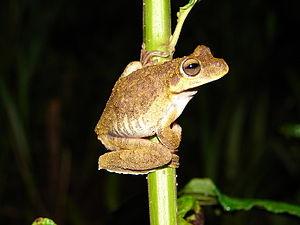
Hypsiboas lundii est une espèce d'amphibiens de la famille des Hylidae.